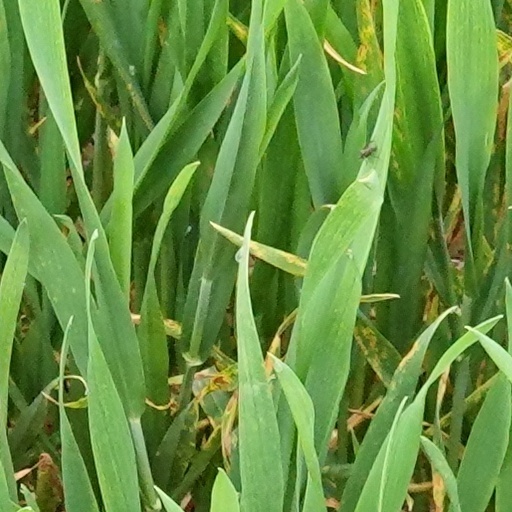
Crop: wheat